Barony of Roslin

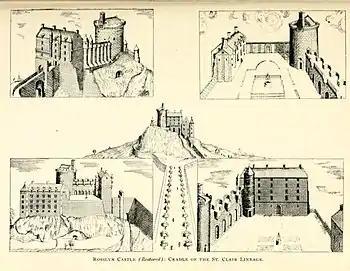
Rosslyn or Roslin Castle, seat of the Sinclairs who were Barons of Roslin, reconstruction image

Baron of Roslin or Rosslyn was a Scottish feudal barony held by the St Clair or Sinclair family.